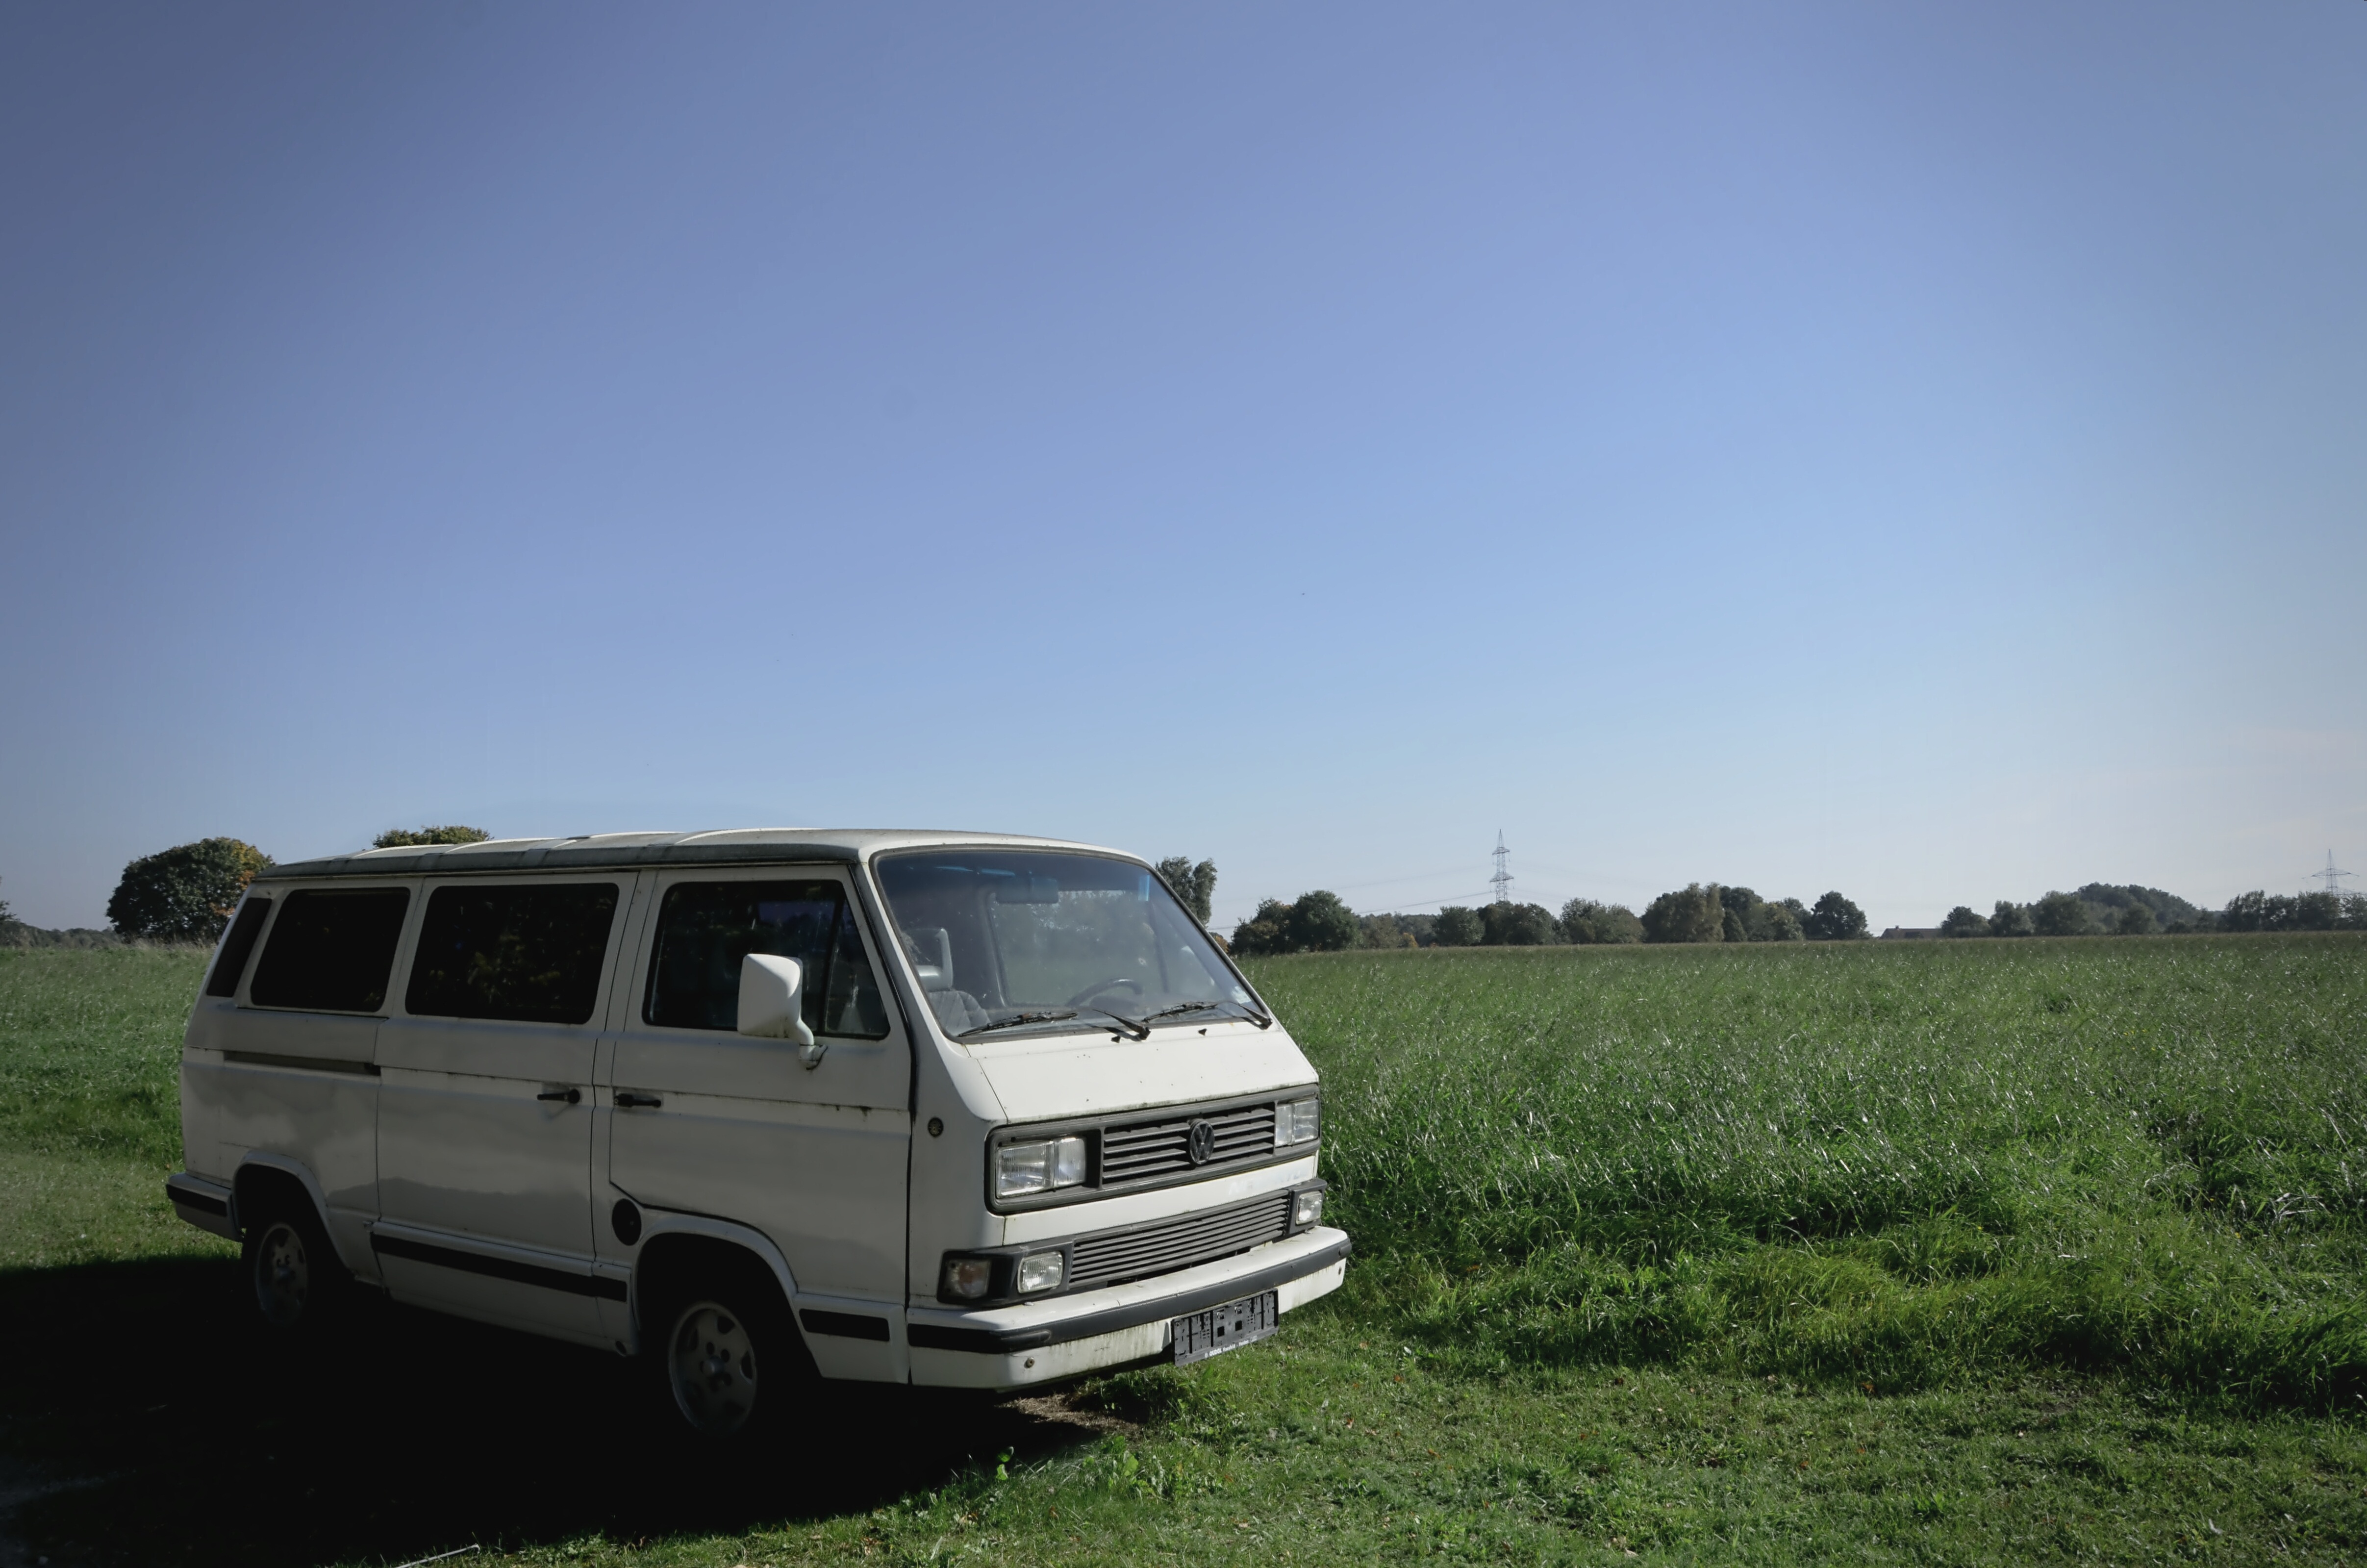
sunshine, road, car, meadow, retro, volkswagen, van, old, travel, transport, vehicle, broken, bumper, motor, minibus, used, sport utility vehicle, land vehicle, automobile make, automotive exterior, vanagon